Sasanian coinage

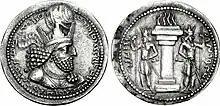
A standard Sasanian silver coin, a drachm of Shapur I with the crowned and richly adorned head of the king on the obverse, and the fire altar with its two attendants on the reverse. It was minted in Ctesiphon c.240-244. 28 mm, 4.35 gr.

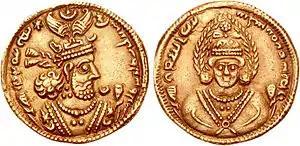
Gold "dēnār" of Khosrow II (591–628), uncertain mint, dated 611. Obv: Crowned bust of Khosrow II and Middle Persian (Pahlavi) text ("GDH ’pzwt’" and "hwslwd mlk’n mlk’"). Rev: Facing bust of Anahita with flame nimbus and Middle Persian i.e. Pahlavi text ("y’cwysty" and "’yl’n ’pzwt hwytk’"

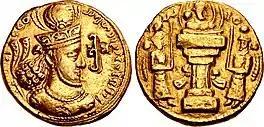
Gold coins of Sasanian Empire ruler Shapur III (r. 383-388), minted in Sindh, modern Pakistan. Obverse: Portrait of Shapur III, Brahmi script character "Śrī" 14px ("Lord") in front of the King. Degraded Pahlavi legend around. Reverse: Fire altar with attendants.

The main denomination of the Sasanians, introduced by King Ardashir I (224–242) and inherited from the Parthians, was the silver "drachm" ( "ZWZN drahm"). It is a large thin coin (a novelty at the time) that weighs about 4 grams, with a diameter of 25–30 mm. It was made of rather pure silver and produced in large quantities by all Sasanian kings. Several Sasanian rulers also issued fractional silver (in much smaller numbers). Some of these fractional coins include the hemidrachm, the obol and the tetradrachm. Ardashir I had most likely inherited the hemidrachm and the obol from the monetary system of his home province, Persis (i.e. Pars). Coins of copper, brass, bronze, and (uncommonly) lead were produced under various reigns.